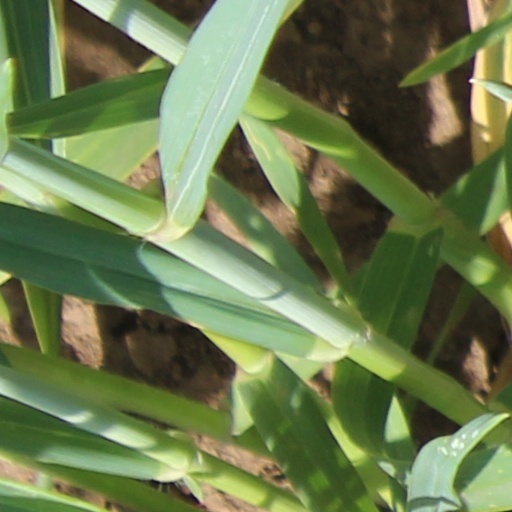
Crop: wheat